Togg T10X

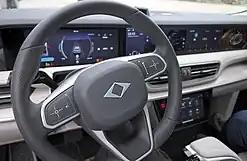
Interior of Togg T10X

The T10X has 12-inch digital on-board instrumentation and a central touch screen resting on a 29-inch panoramic panel that covers the entire width of the dashboard. A supplementary second touchscreen is positioned further down for access to the settings. The center console in a floating form has a rotary transmission selector on the side, a button for the electronic parking brake, a regenerative braking control and a touchpad. Standard equipment inside the vehicle also includes an on-board camera with voice activation and control. An infotainment system using artificial intelligence and Togg's "Trumore" digital platform incorporates a home automation (Smart Living) and ubiquitous technology system allowing the user to perform multiple actions of daily life. Togg offers an optional Meridian sound system inside its SUV.